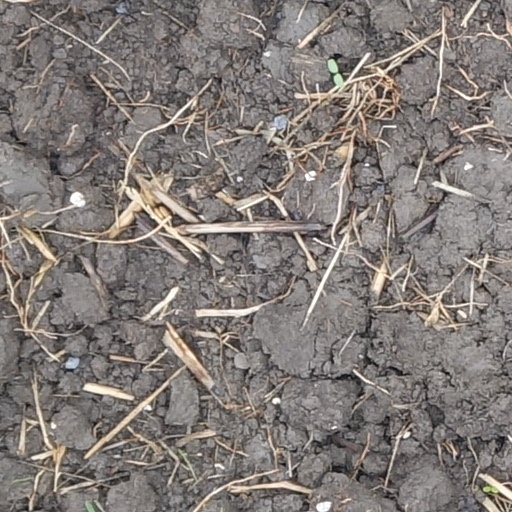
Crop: wheat